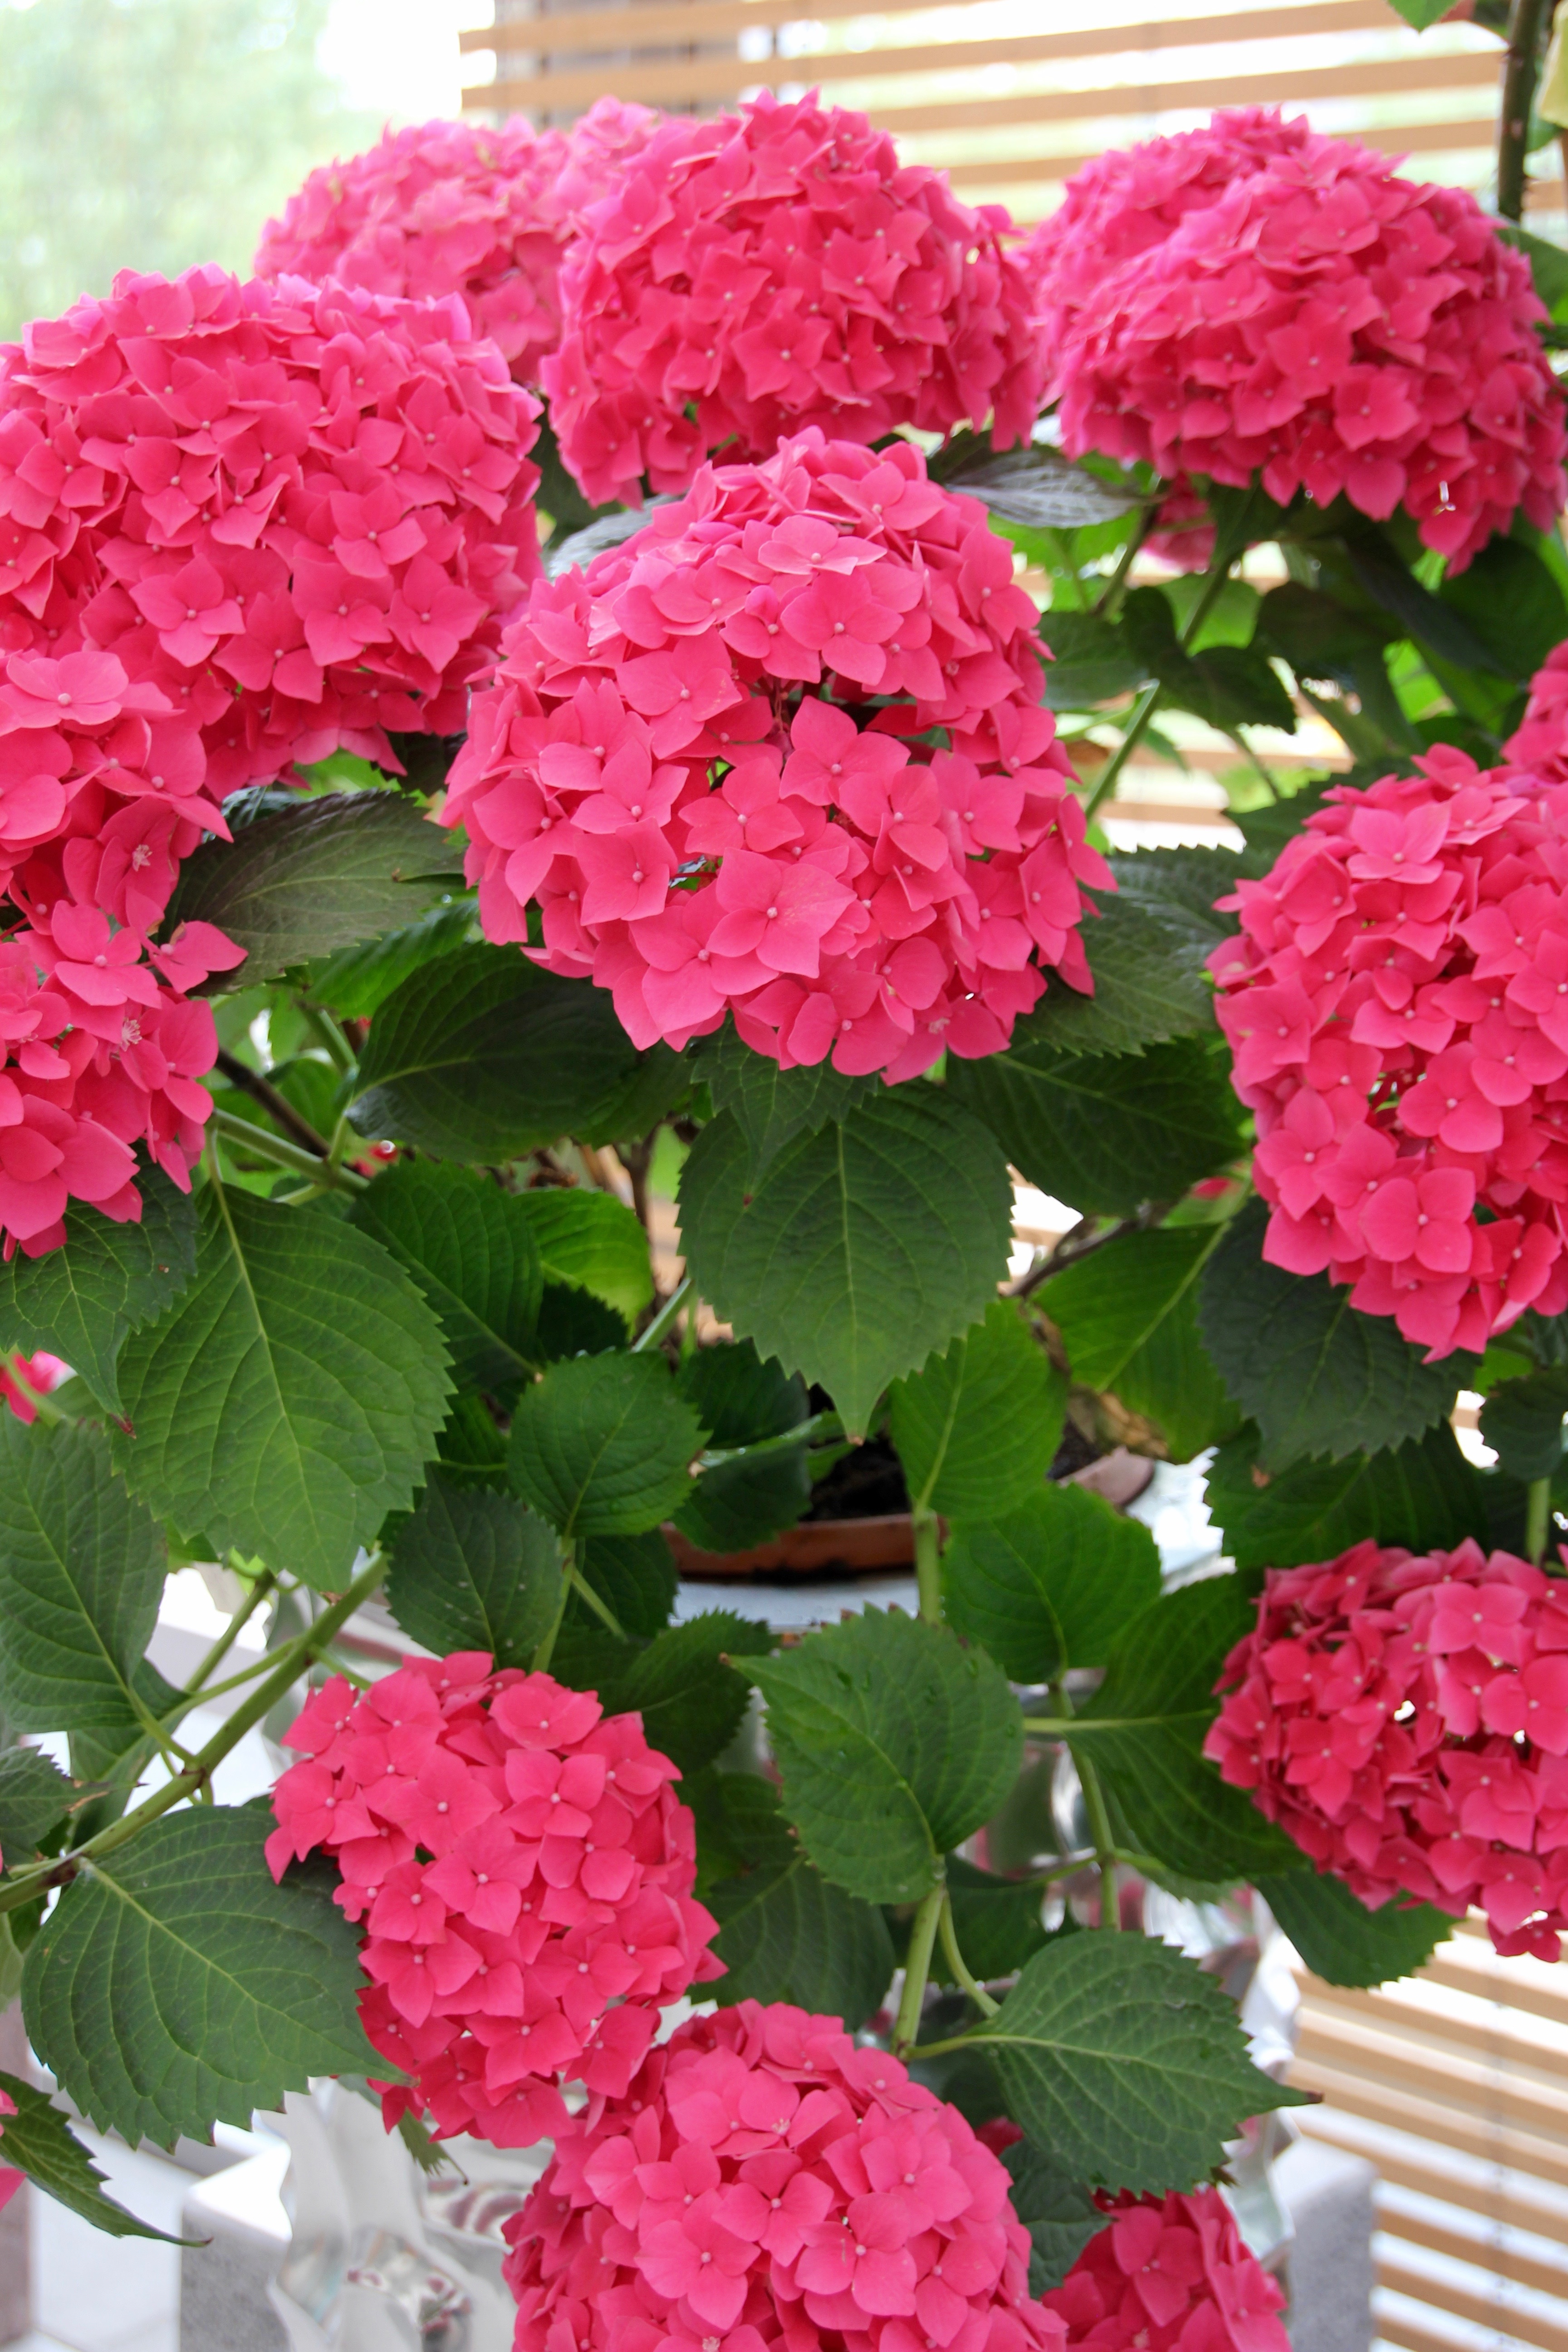
plant, flower, petal, decoration, pink, hydrangea, hydrangeas, flowering plant, hydrangeaceae, flower buds, hydrangeas ball, hydrangea plants, cornales, annual plant, land plant